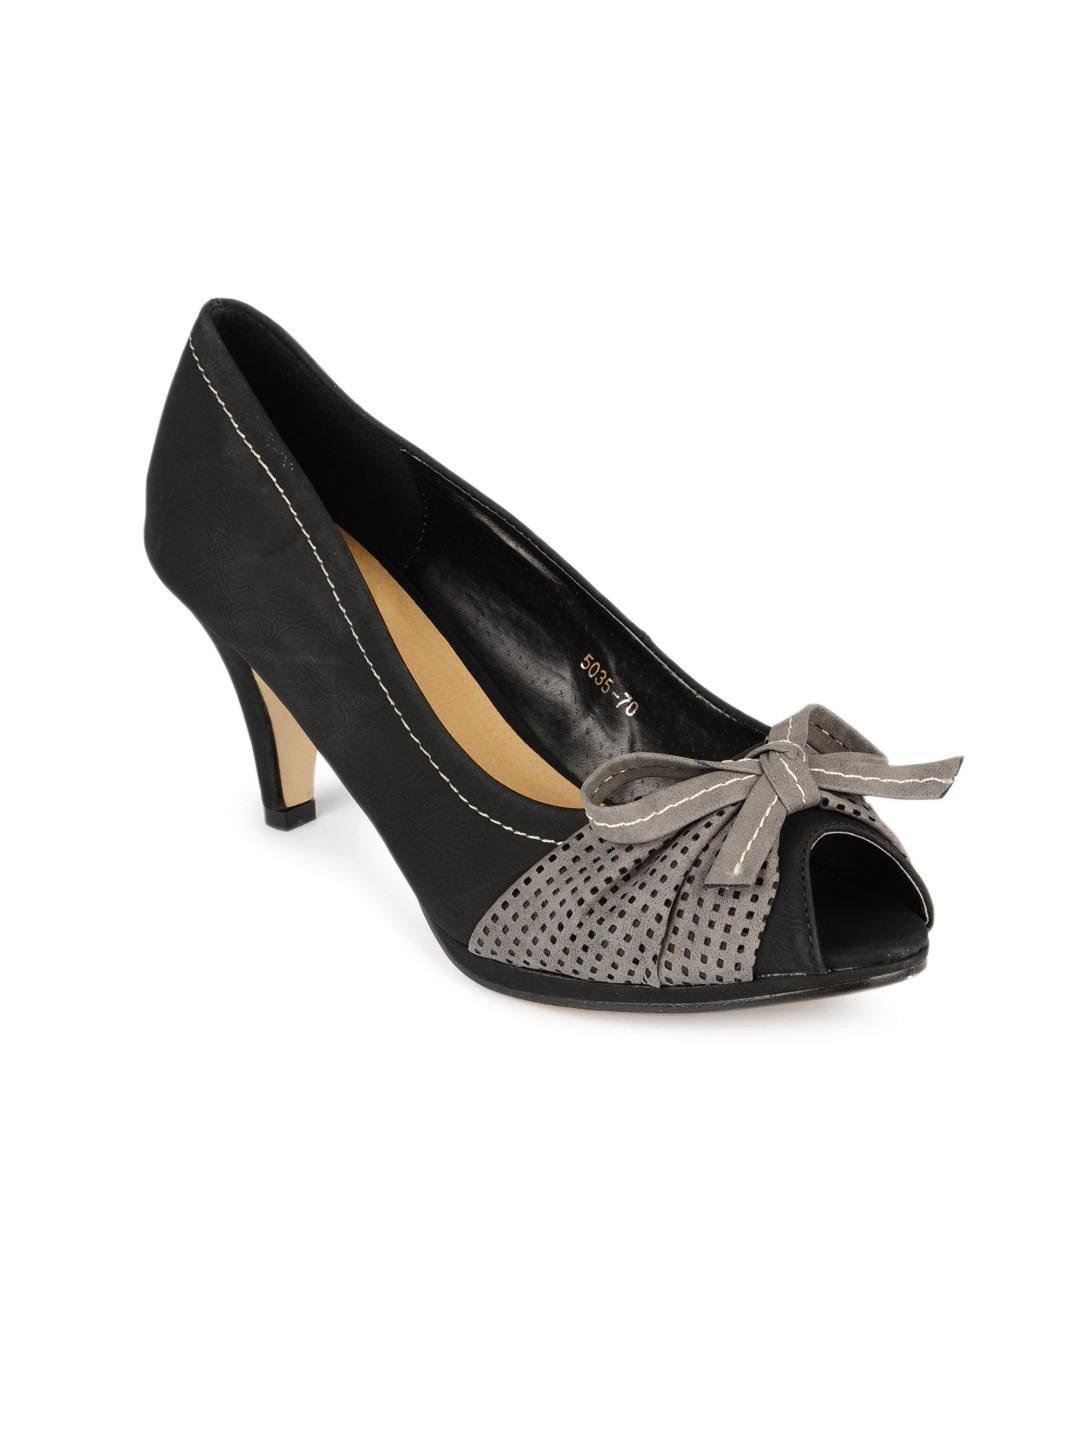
Cobblerz Women Black Peep Toes
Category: Footwear / Shoes / Heels
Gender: Women
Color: Black
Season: Summer 2016
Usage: Casual